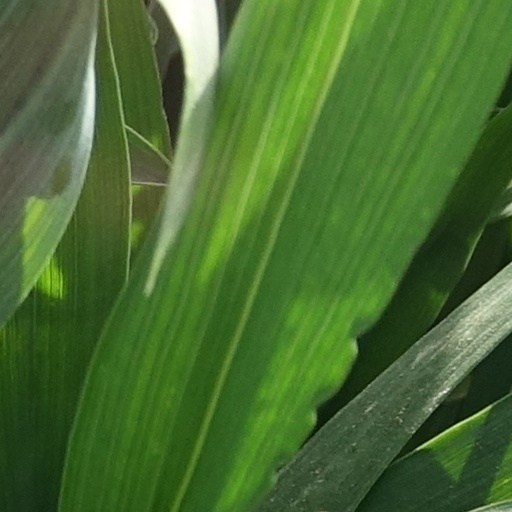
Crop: wheat